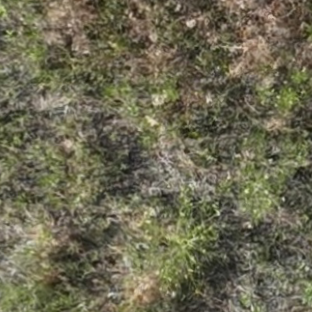
Month: july